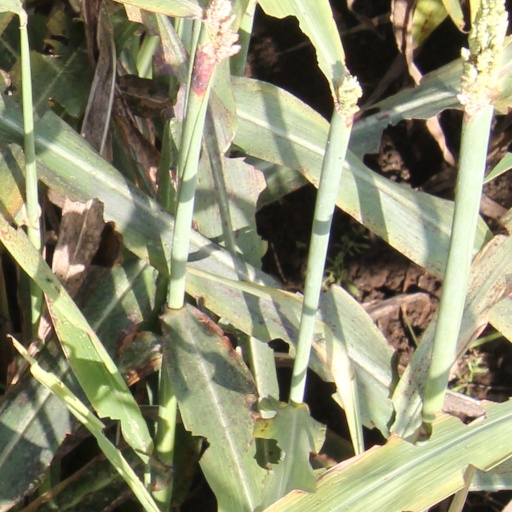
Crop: sorghum